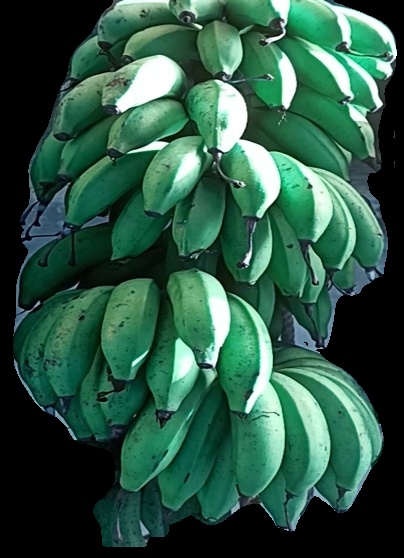
Variety: rasbale
Grade: grade2